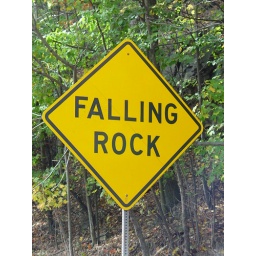
The sign writers in Pennsylvania assume that the rocks will be falling while you drive by.